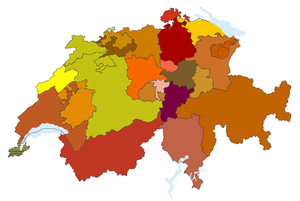
Landeskirchen / Se også
Reformerte Landeskirchen i Evangelisch-reformierte Kirche Schweiz
Landeskirchen er evangeliske kirker i de forskellige tyske fyrstedømmer og senere i delstaterne.